Avoca (Altavista, Virginia)

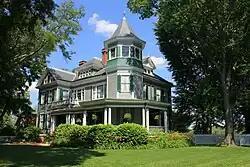

Avoca, also known as Avoca Museum, is a historic home located near Altavista, Campbell County, Virginia. It was designed by Lynchburg Architect, John Minor Botts Lewis and built in 1901, after the original and second dwellings were destroyed by fire in 1879 and 1900. It is a large -story, asymmetrical, wood-frame residence in the Queen Anne style. It has a hipped roof and features a tower and verandah. Also on the property are a contributing -story brick kitchen, a wood-frame smokehouse, tenants house and office, and family cemetery.